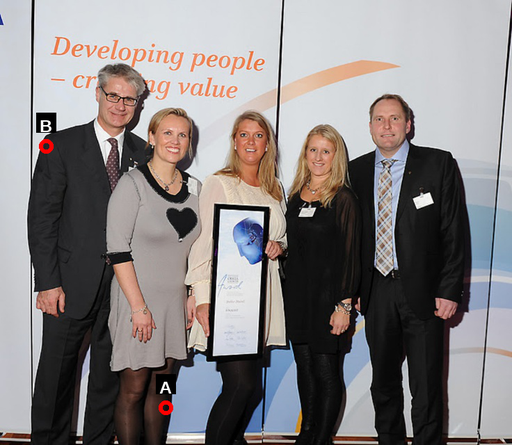
Question: Two points are circled on the image, labeled by A and B beside each circle. Which point is closer to the camera?
Select from the following choices.
(A) A is closer
(B) B is closer
Answer: B